Northwest Arkansas Mall

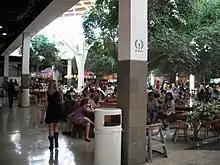
Food Court

The shopping center began as Northwest Arkansas Plaza, a single-level mall of leasable square feet. It was developed by General Growth Properties, and among the original tenants were Sears, Dillard's, and F. W. Woolworth Company. Other tenants included Osco Drug, The Jean Joint, Beall’s, The Boston Store and Malco Theatres. Construction began in late 1977 on another anchor store, JCPenney, which opened in 1978.